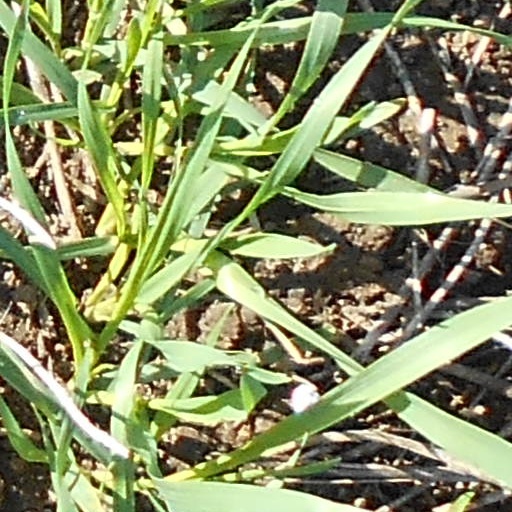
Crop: wheat